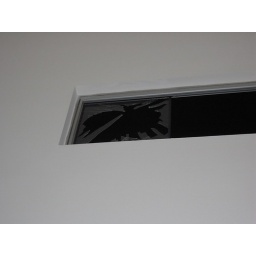
Came home to find glass shattered all over the apartment. Some girl smashed her head through the sky light window!